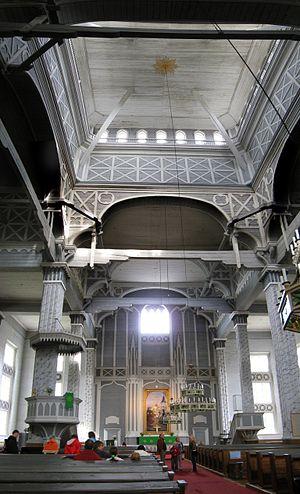
L'église de Kerimäki est une église en bois située dans le village de Kerimäki de la commune de Savonlinna en Finlande.
L'architecture de la Finlande a une histoire de plus de 800 ans et, alors que jusqu'à l'époque moderne, l'architecture était fortement influencée par les courants des deux nations voisines de la Finlande, à savoir la Suède et la Russie, dès le début du XIXᵉ siècle, les influences sont venues directement de l'extérieur. Dans un premier temps, lorsque des architectes étrangers itinérants ont commencé à exercer dans le pays, puis lorsque la profession d'architecte finlandais s'y est établie. L'architecture finlandaise a également contribué de manière significative à plusieurs styles internationaux, tels que le Jugendstil, ou Art nouveau, le classicisme nordique et le fonctionnalisme. Plus particulièrement, les travaux de l'architecte moderniste Eliel Saarinen, l'architecte le plus connu du pays, ont eu une influence considérable à l'échelle mondiale. Mais l'architecte moderniste Alvar Aalto, considéré comme l'une des figures majeures de l'histoire mondiale de l'architecture moderne, est encore plus renommé qu'Eliel Saarinen. Dans un article de 1922, intitulé Motifs des âges passés, Aalto discute des influences nationales et internationales en Finlande :